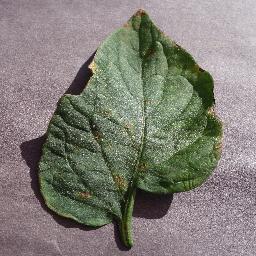
Label: Tomato___Target_Spot